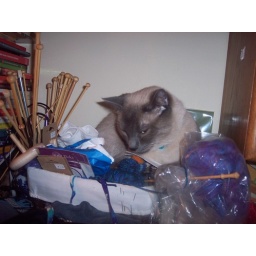
cat in basket